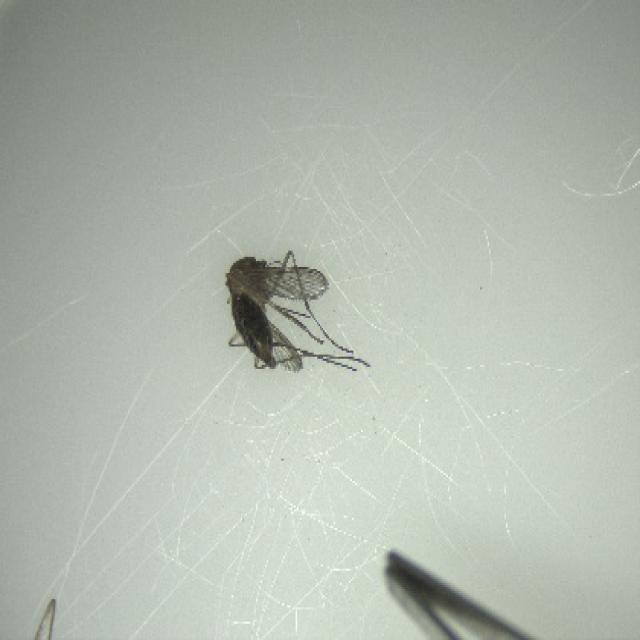
Species: culex_tritaeniorhynchus